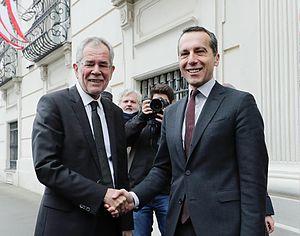
Alexander Van der Bellen [ˌalɛˈksandɐ fan dɛɐ̯ ˈbɛlən], né le 18 janvier 1944 à Vienne, est un économiste et homme d'État autrichien, président fédéral de la république d'Autriche depuis le 26 janvier 2017.